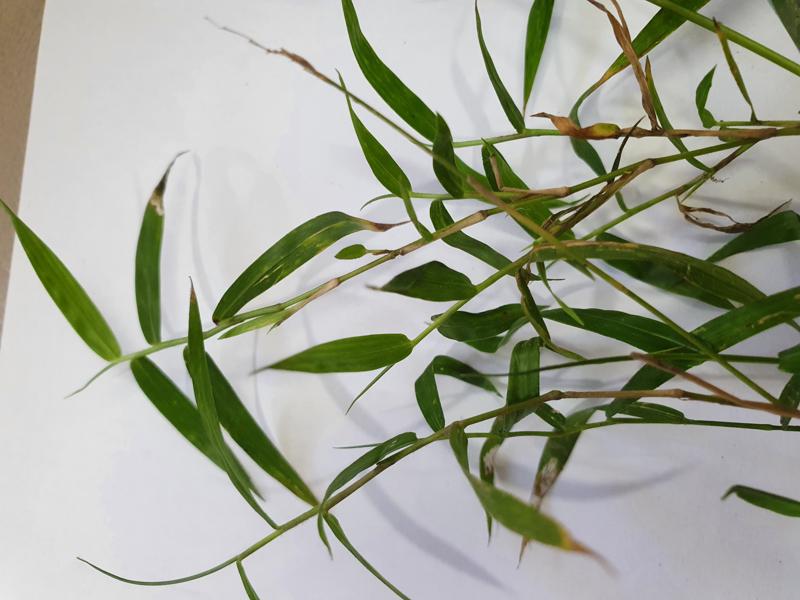
Weed species: Panicum repens